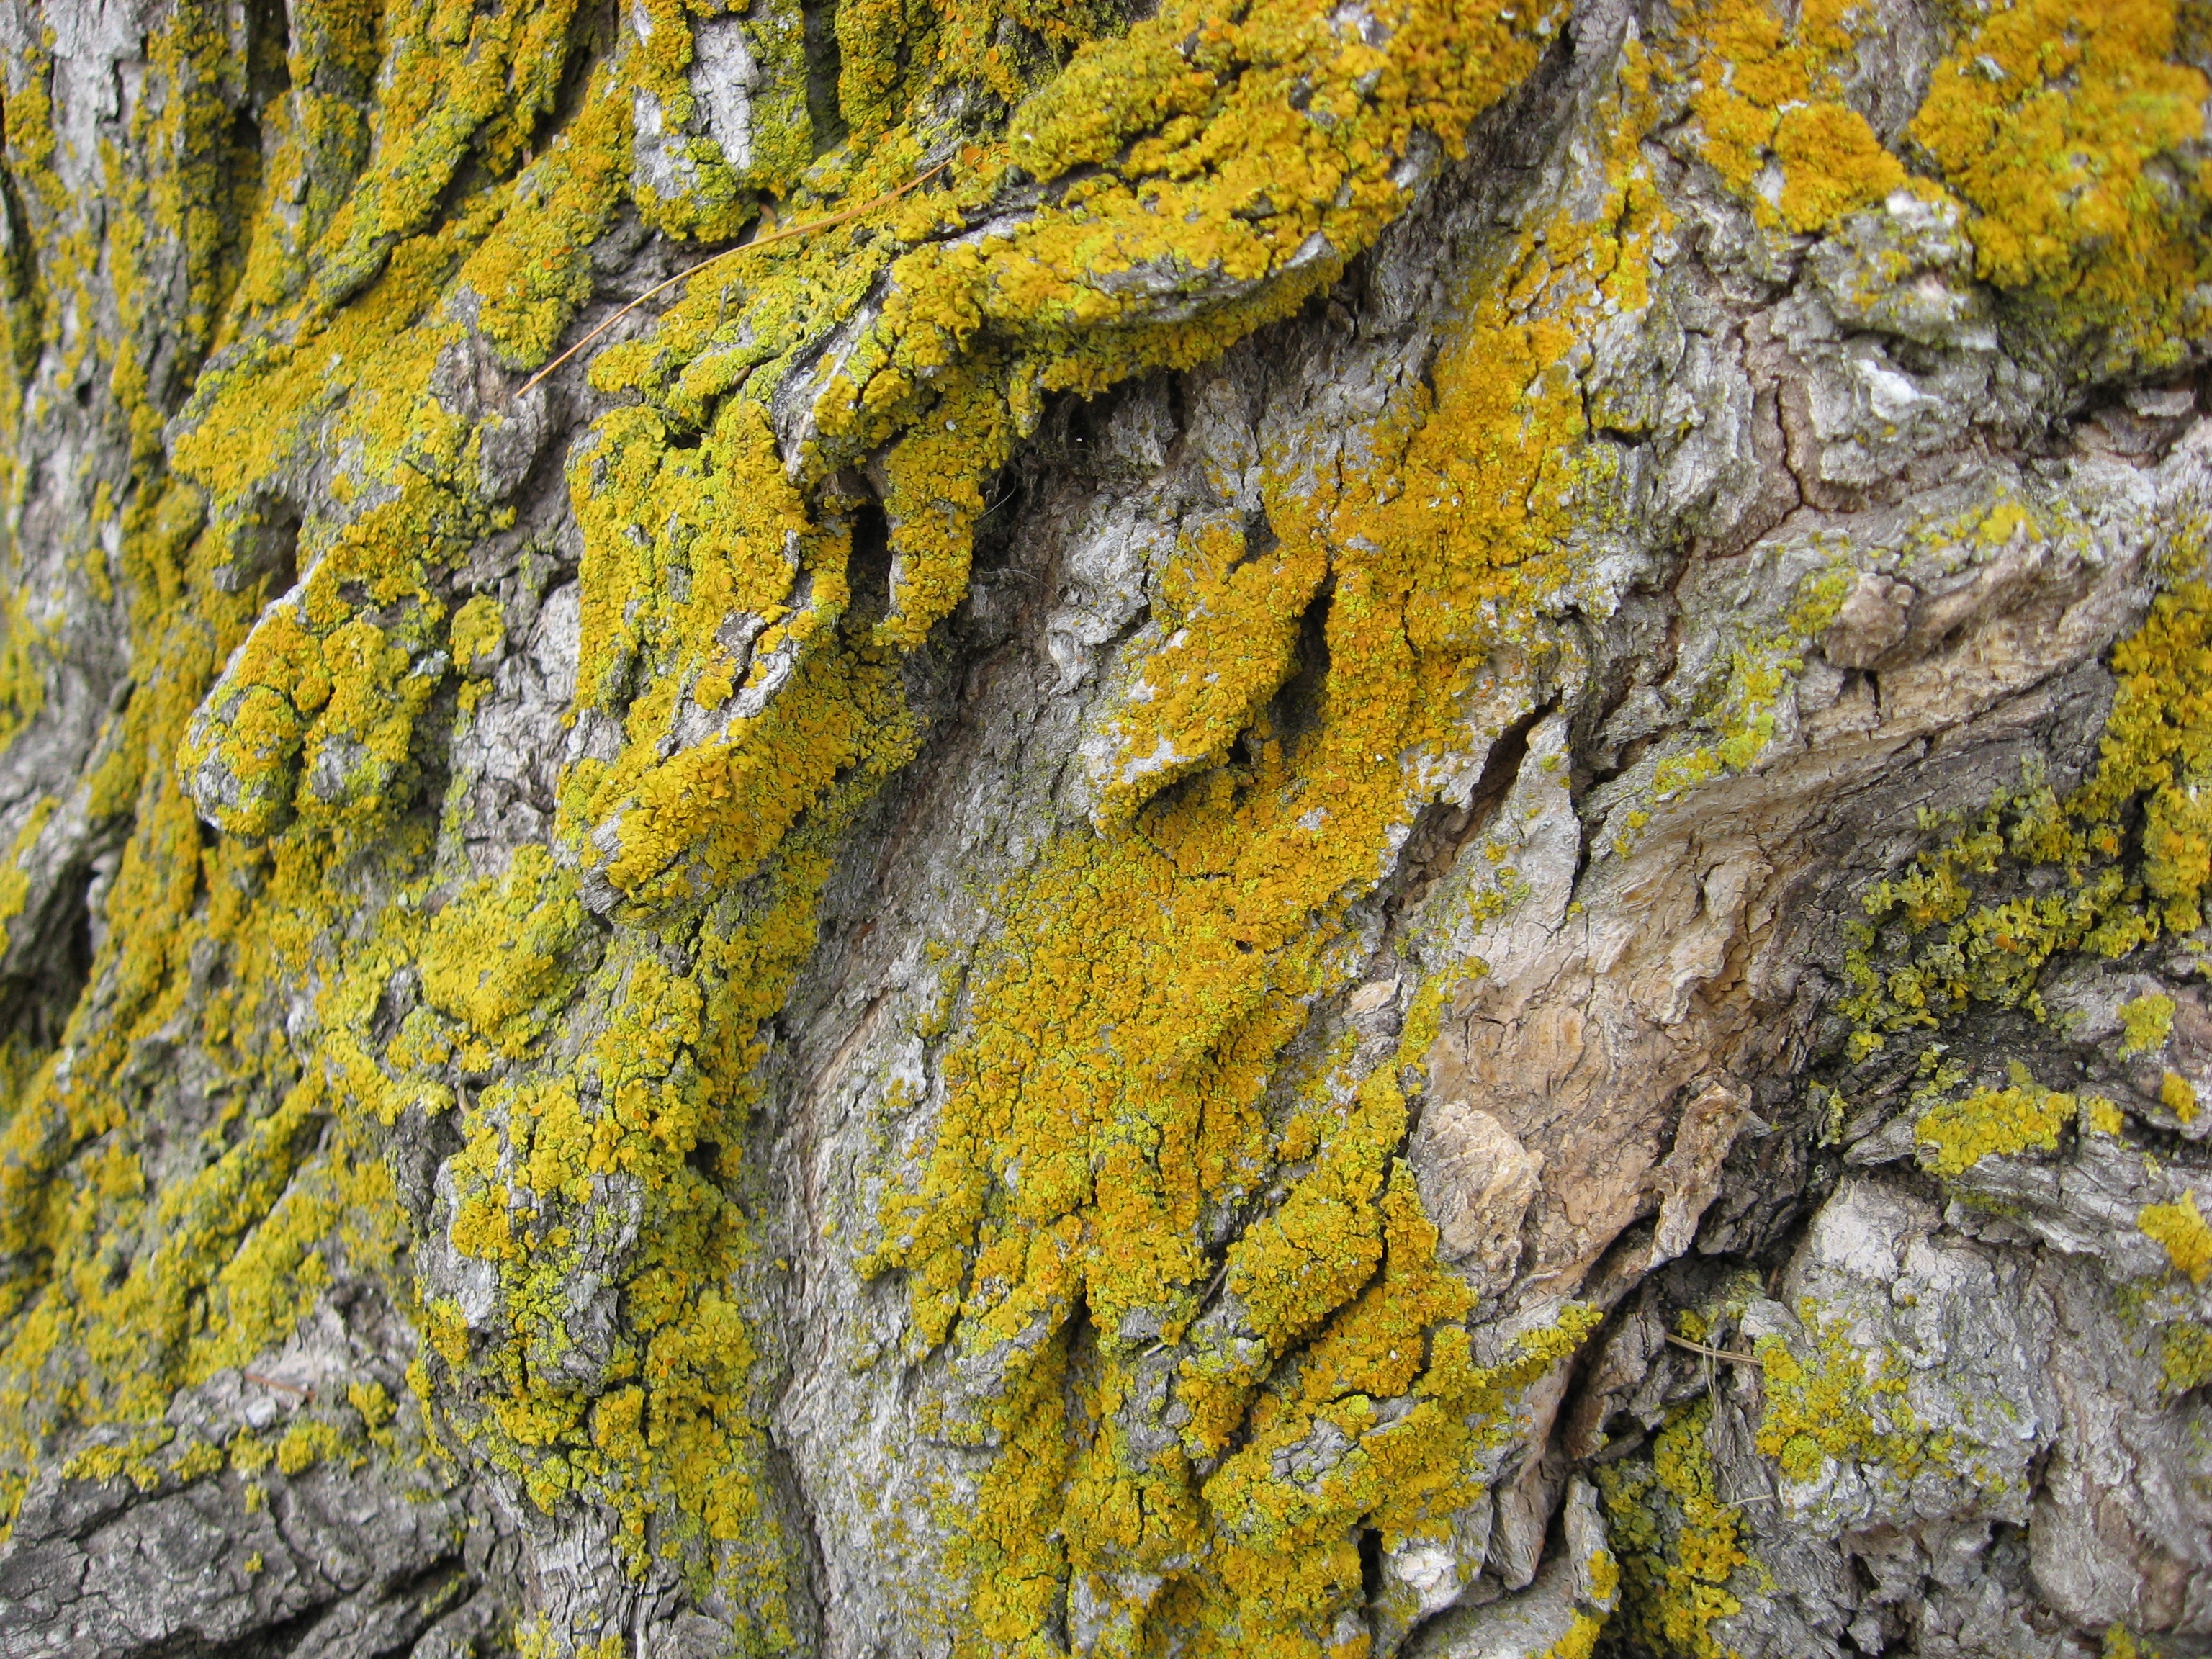
tree, nature, rock, branch, growth, plant, texture, leaf, flower, trunk, moss, formation, wild, environment, pattern, macro, natural, autumn, soil, rough, close, flora, surface, lichen, fungus, grey, geology, deciduous, flowering plant, woody plant, land plant